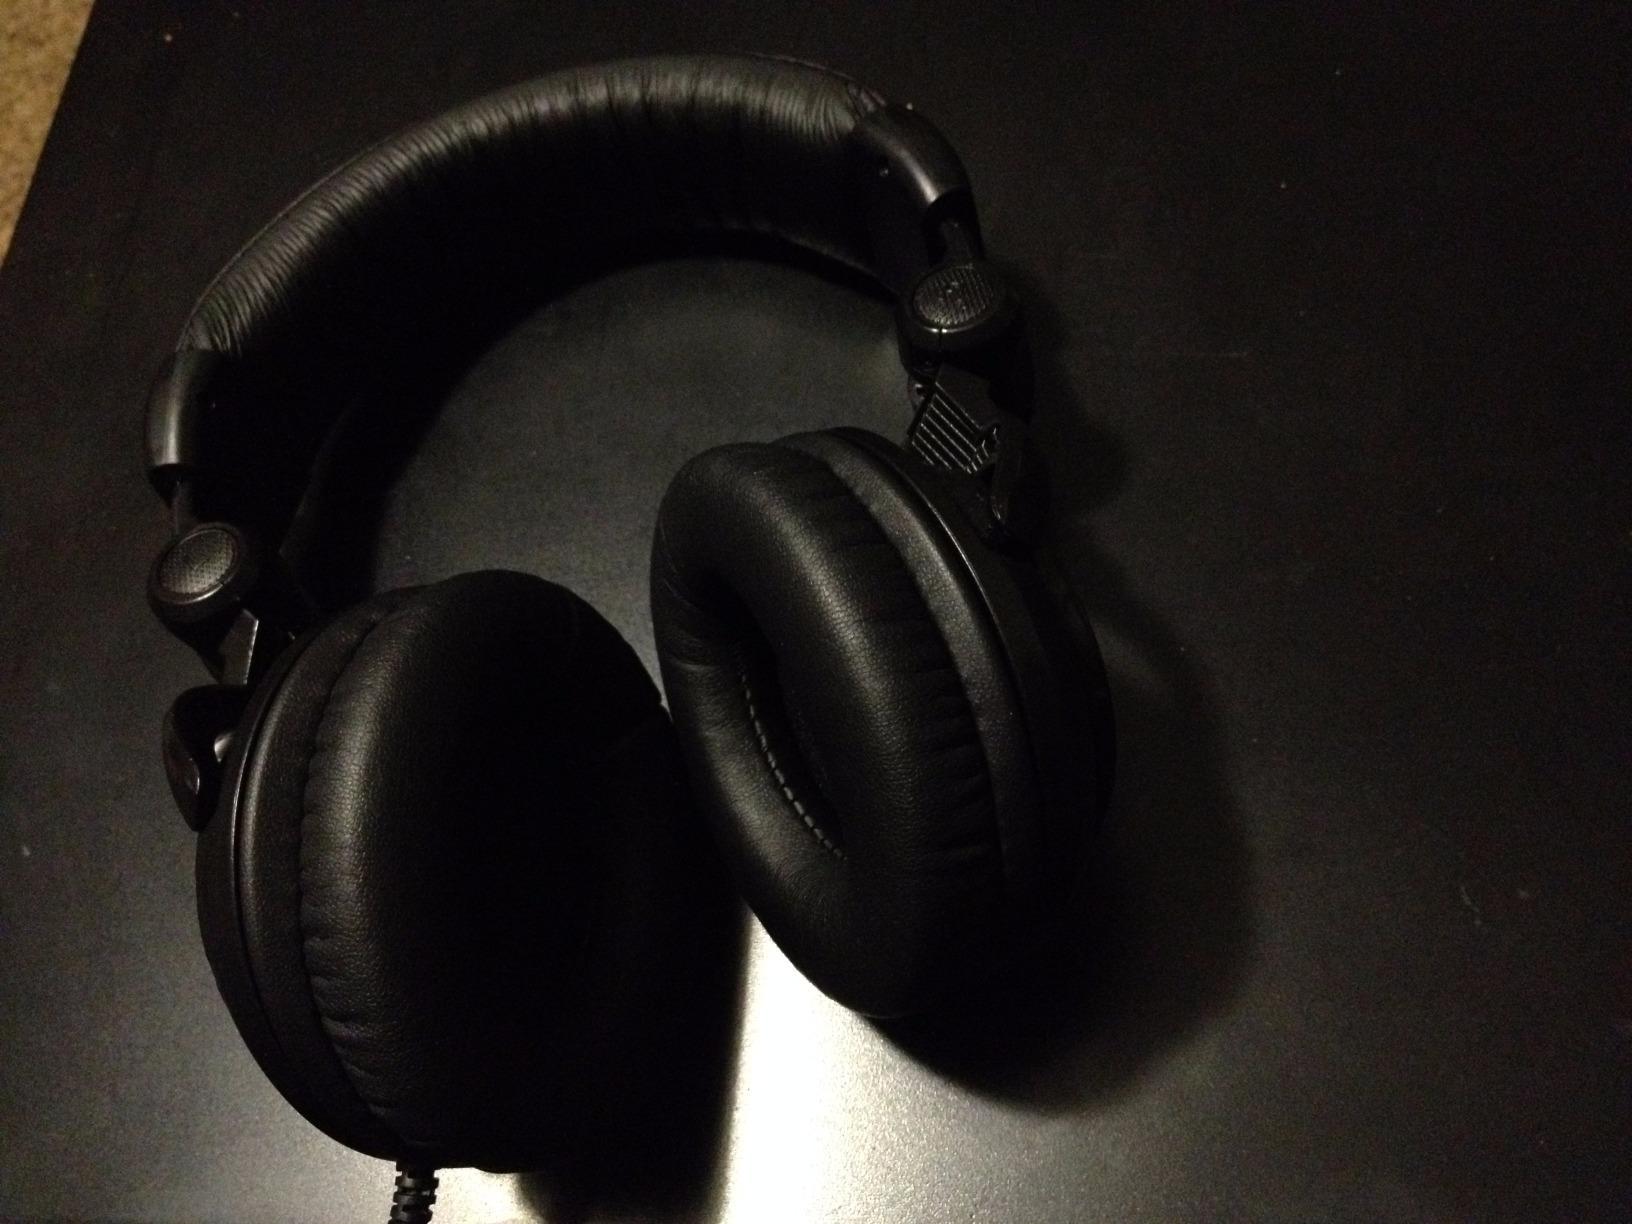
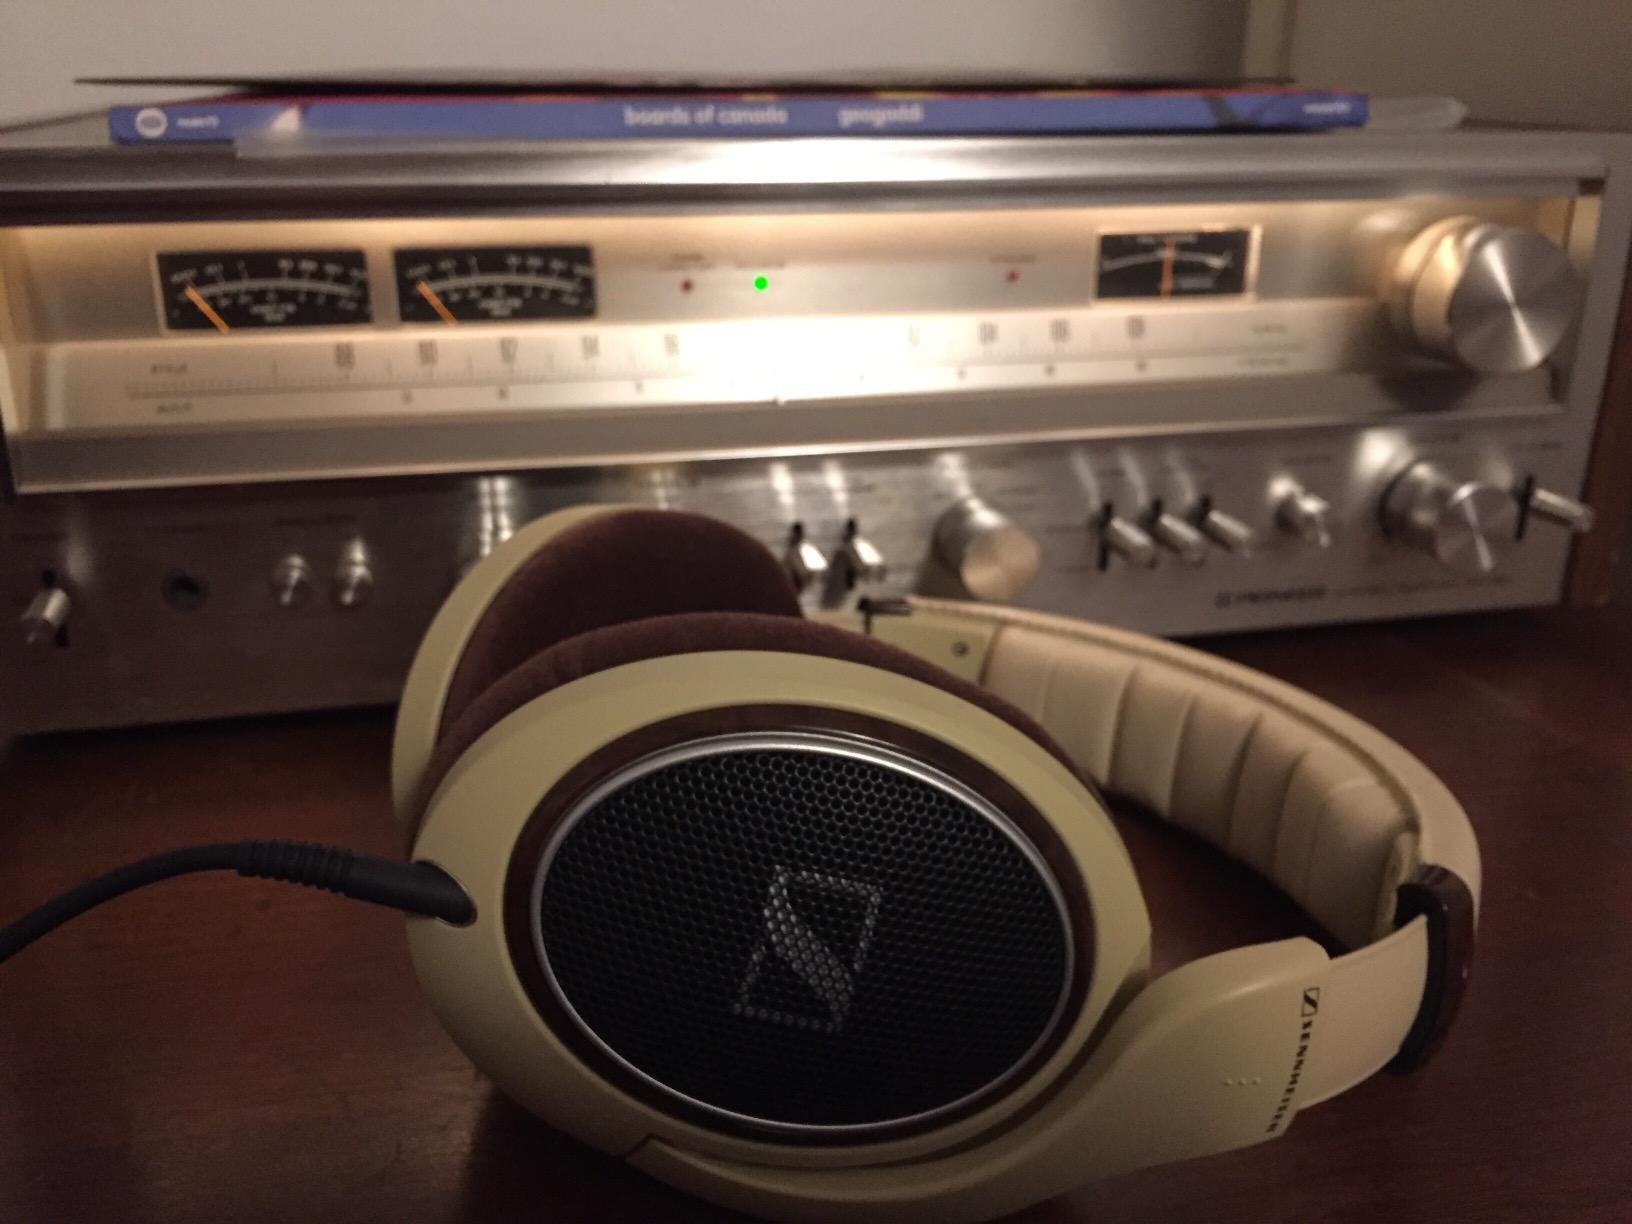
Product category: headphones
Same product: no